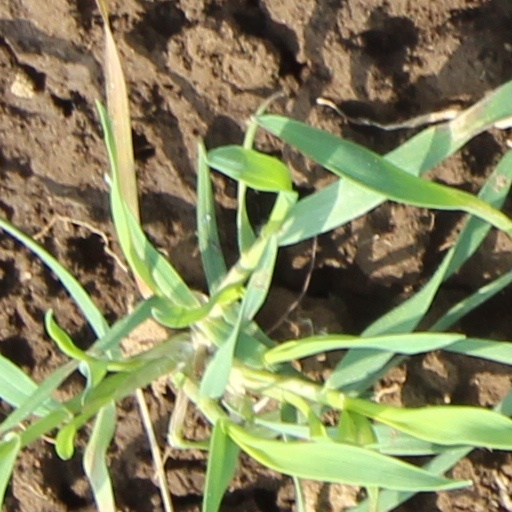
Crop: wheat